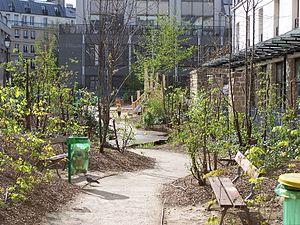
Le square Léo-Ferré, anciennement dénommé jardin Brûlon-Cîteaux, est un espace vert du 12ᵉ arrondissement de Paris, en France.